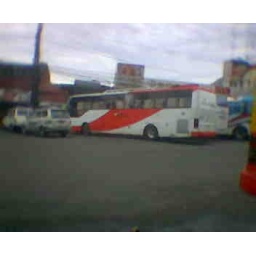
ang nagiisang autobus kawawa naman in baguio gov.pack road